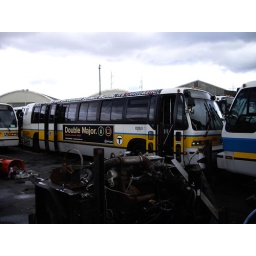
RTS 0263 sits next to a Crosstown painted bus( blue striped bus) in the scrapyard in Everett